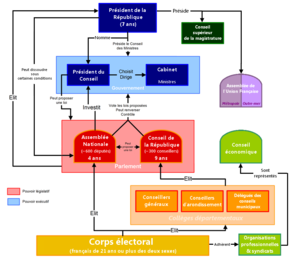
L'histoire de France commence avec les premières occupations humaines du territoire correspondant au pays actuel. Aux groupes présents depuis le Paléolithique et le Néolithique, sont venues s'ajouter, à l'Âge du bronze et à l'Âge du fer, des vagues successives de Celtes, puis au IIIᵉ siècle de peuples germains et au IXᵉ siècle de scandinaves appelés Normands.
En France, sous la Quatrième République de 1946 à 1958, l’Assemblée nationale est une des deux chambres parlementaires.